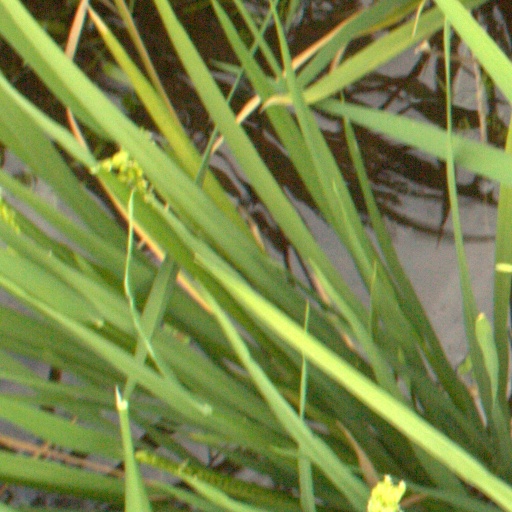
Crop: rice